Jamie Burnett

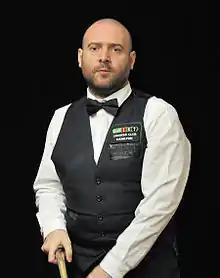
Burnett at the 2014 German Masters

Jamie Burnett (born 16 September 1975) is a Scottish former professional snooker player from Hamilton, South Lanarkshire.